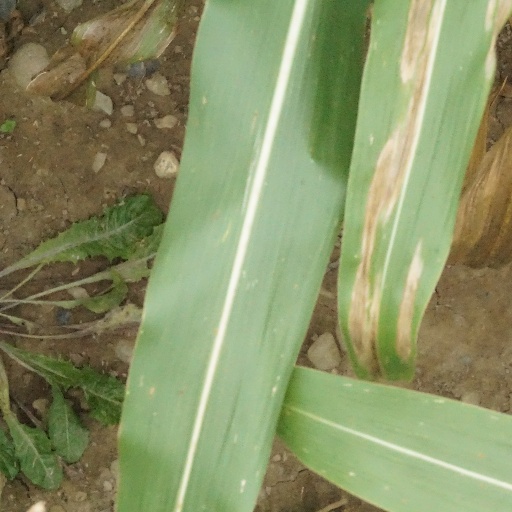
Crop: maize; corn